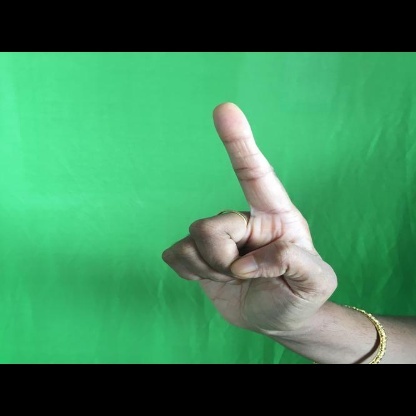
Mudra: Suchi